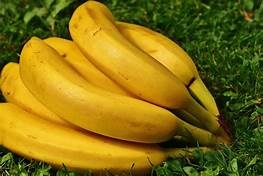
Label: banana